Speight's

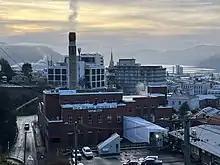
Part of the Speight's buildings in Dunedin showing the distinctive beer barrel atop the chimney.

The Speight's brewery building is a prominent landmark in Central Dunedin, located just to the west of The Exchange at the corner of Rattray and Maclaggan Streets and extending up the hill into City Rise.